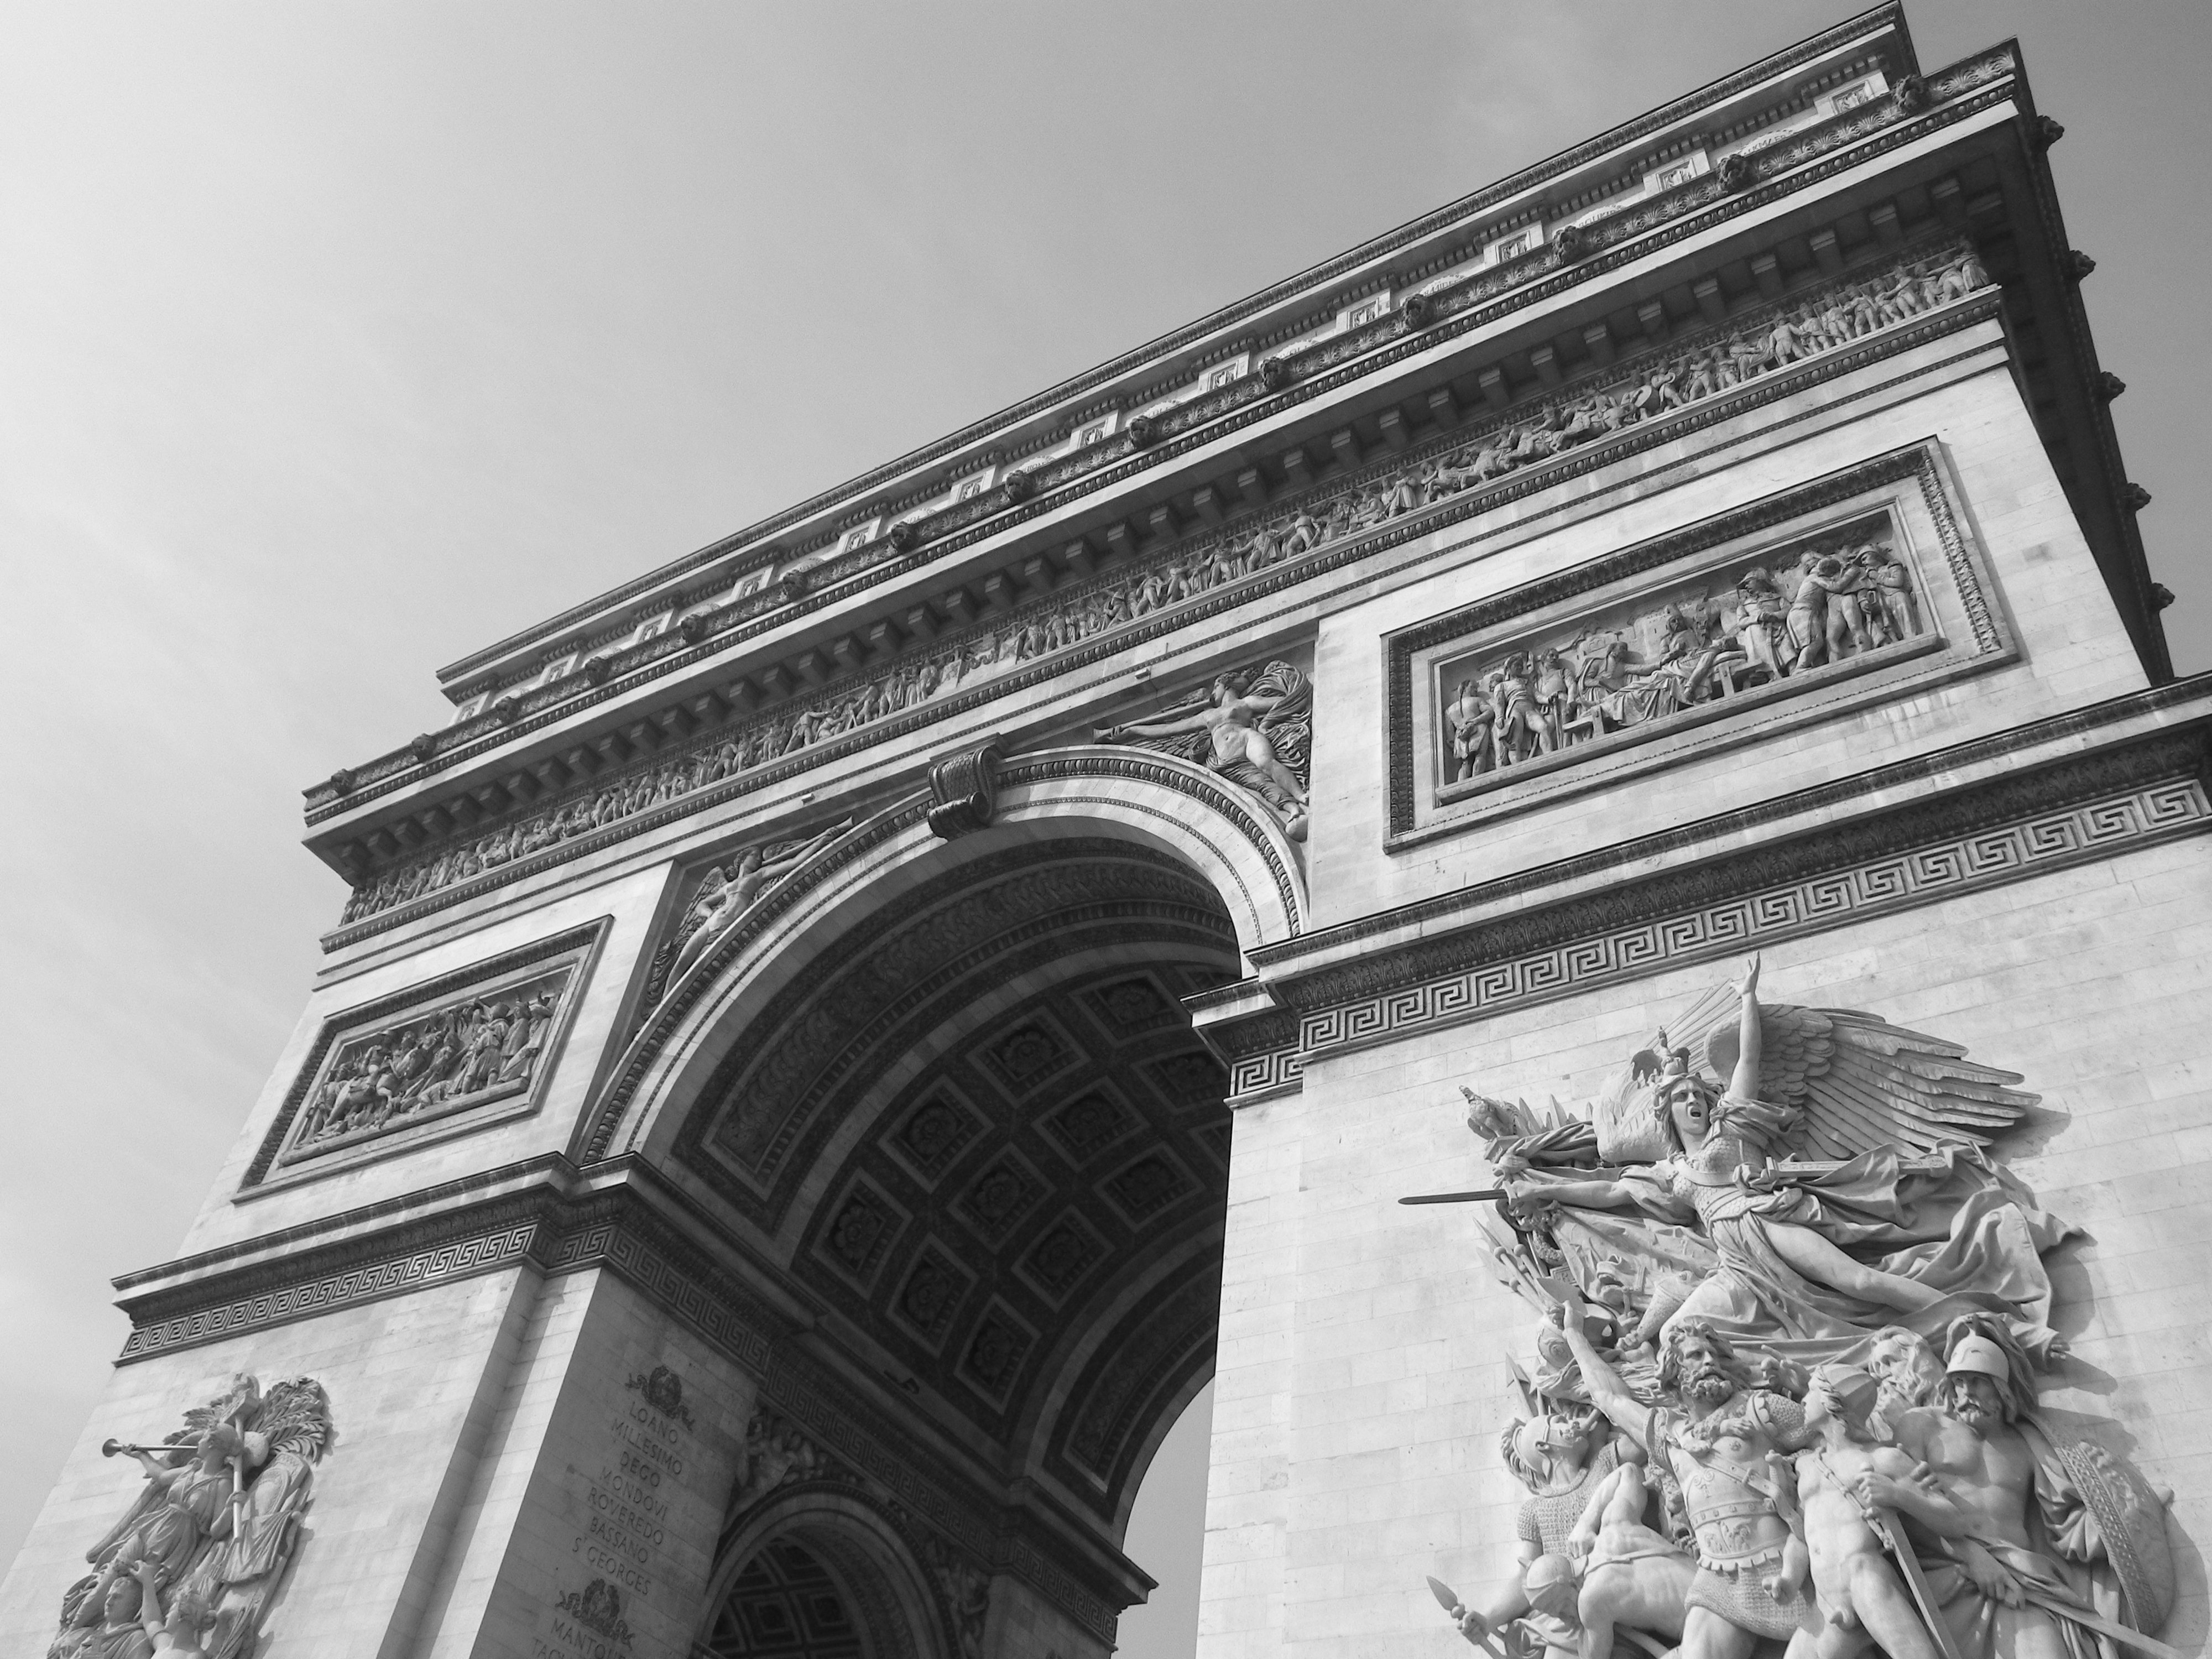
black and white, architecture, structure, white, building, paris, monument, france, arch, column, landmark, attraction, historic, monochrome, arc de triomphe, memorial, history, famous, triumph, neoclassical, monochrome photography, ancient history